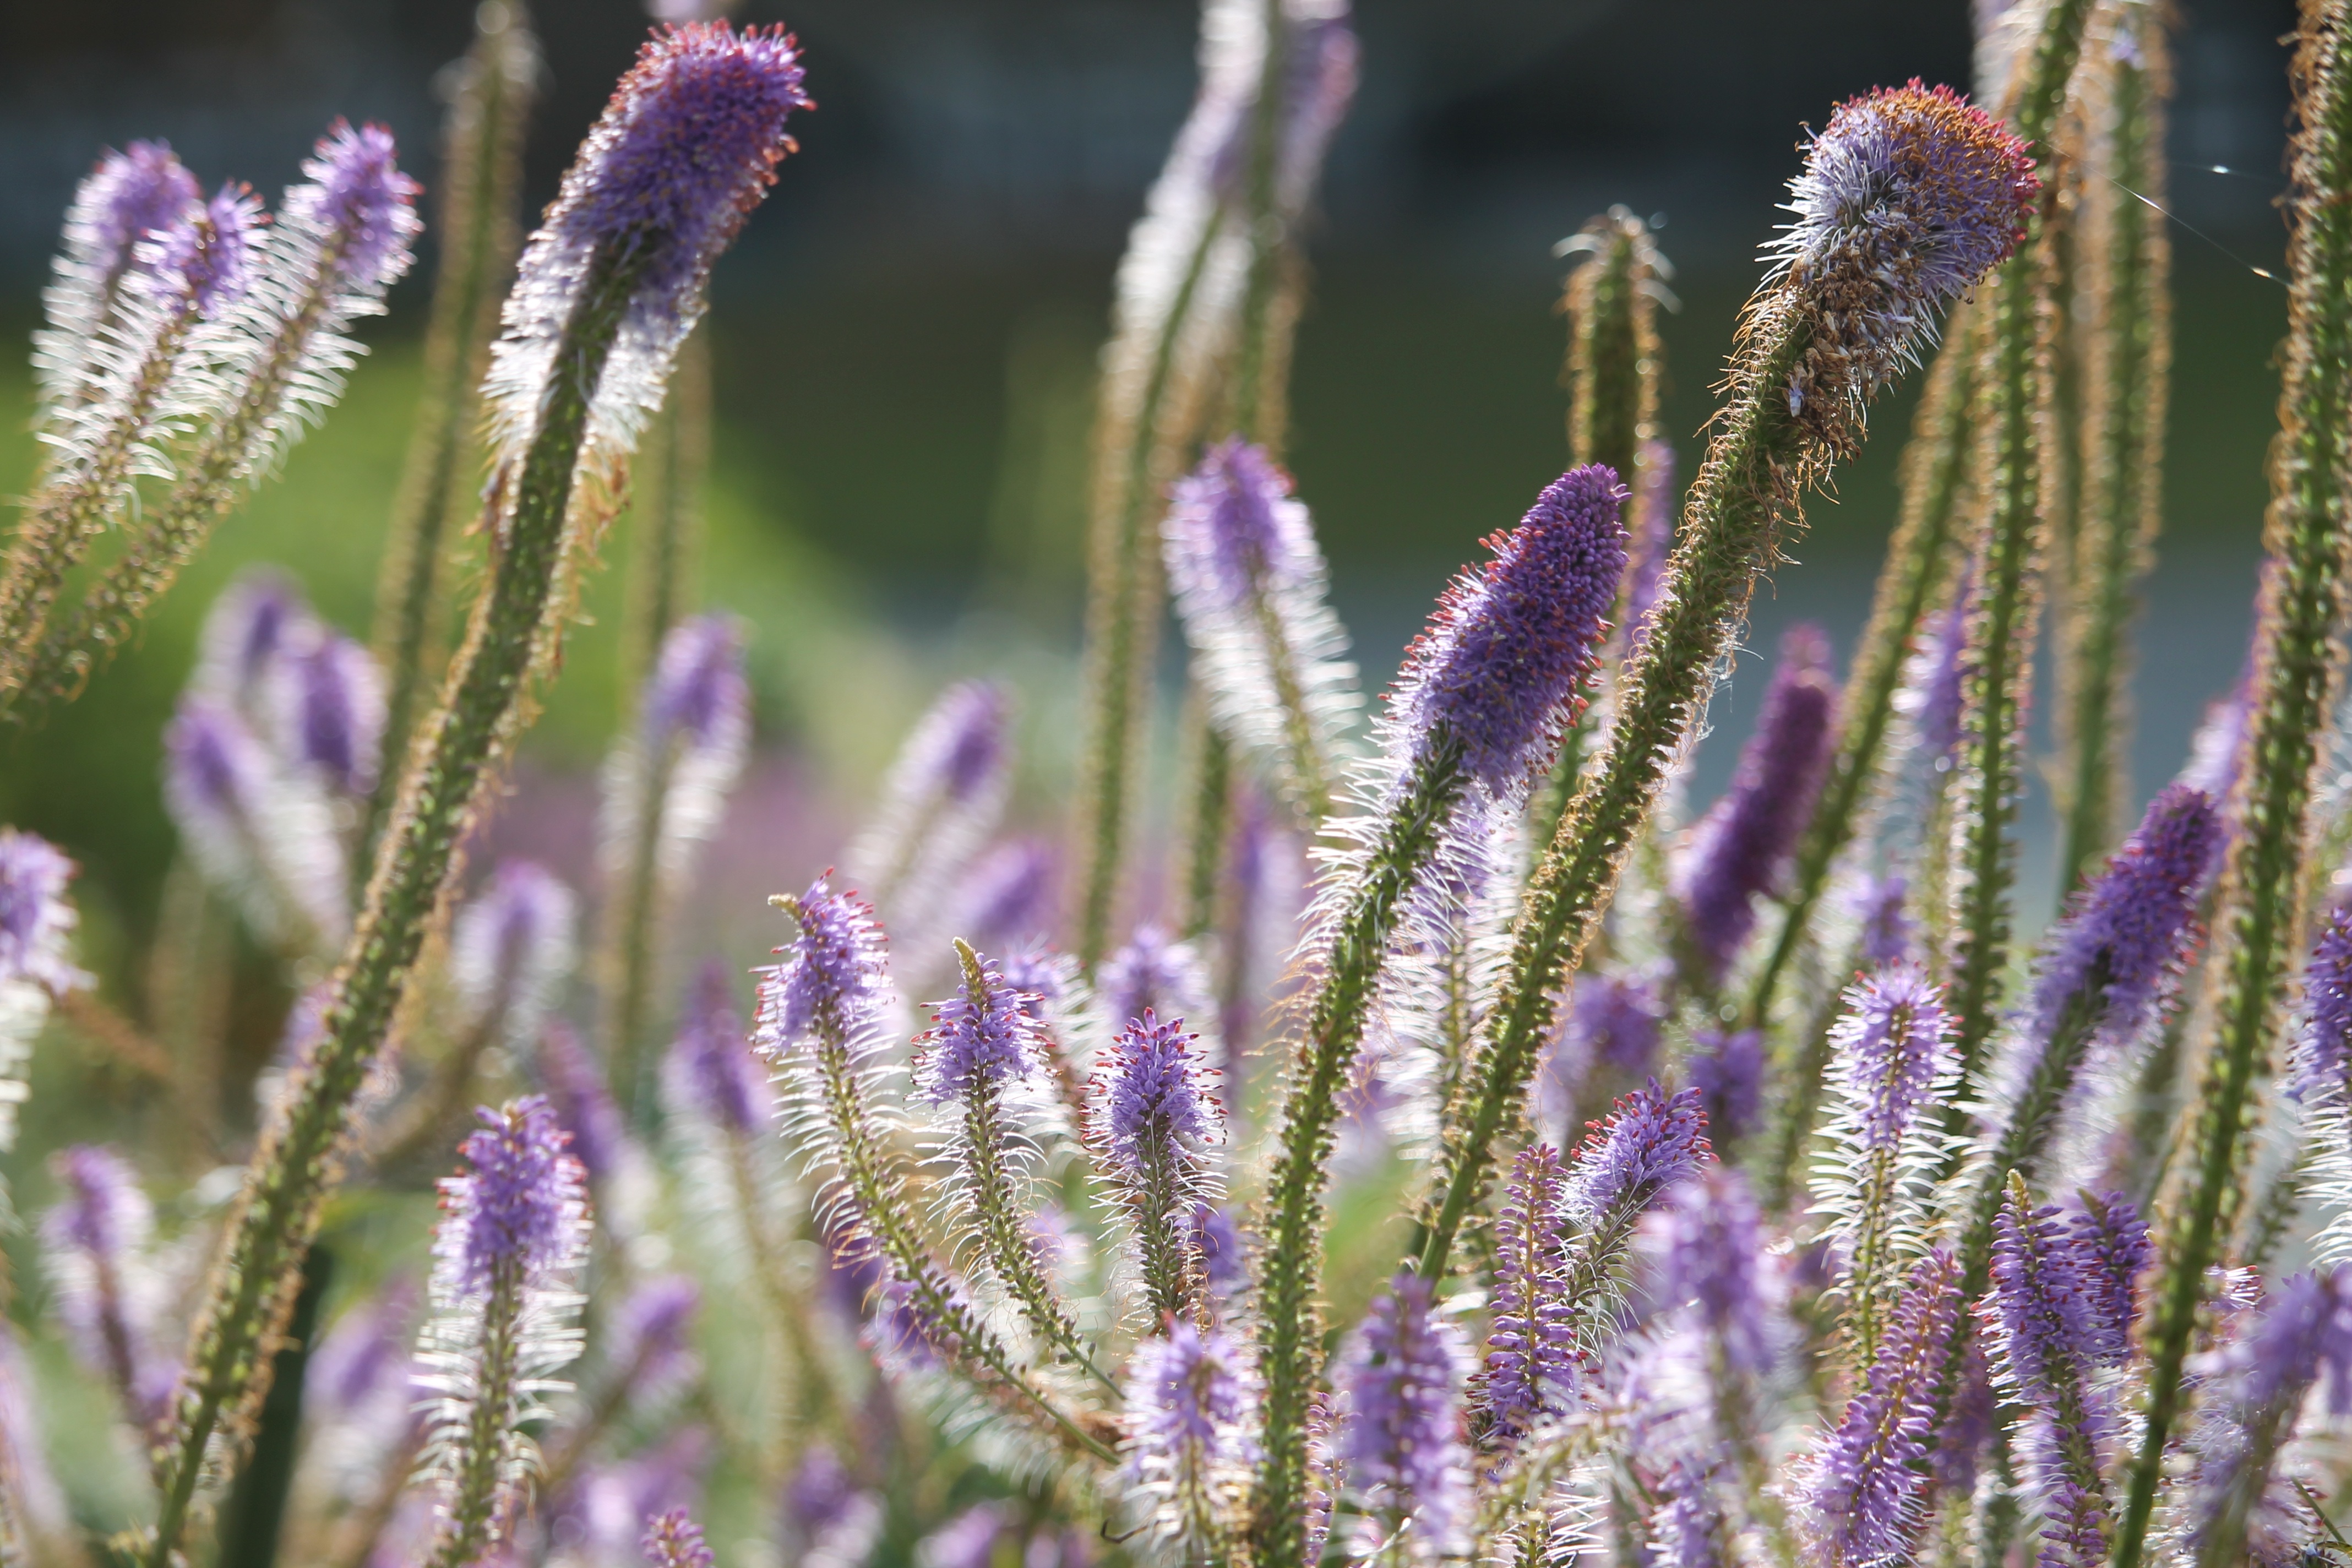
grass, plant, flower, purple, summer, herb, botany, flora, lavender, plants, wildflower, flowers, macro photography, flowering plant, grass family, plant stem, land plant, english lavender, french lavender, hyssopus, lavandula dentata